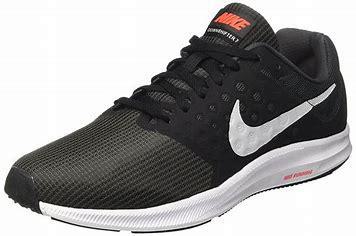
Brand: Nike
Model: Downshifter 12